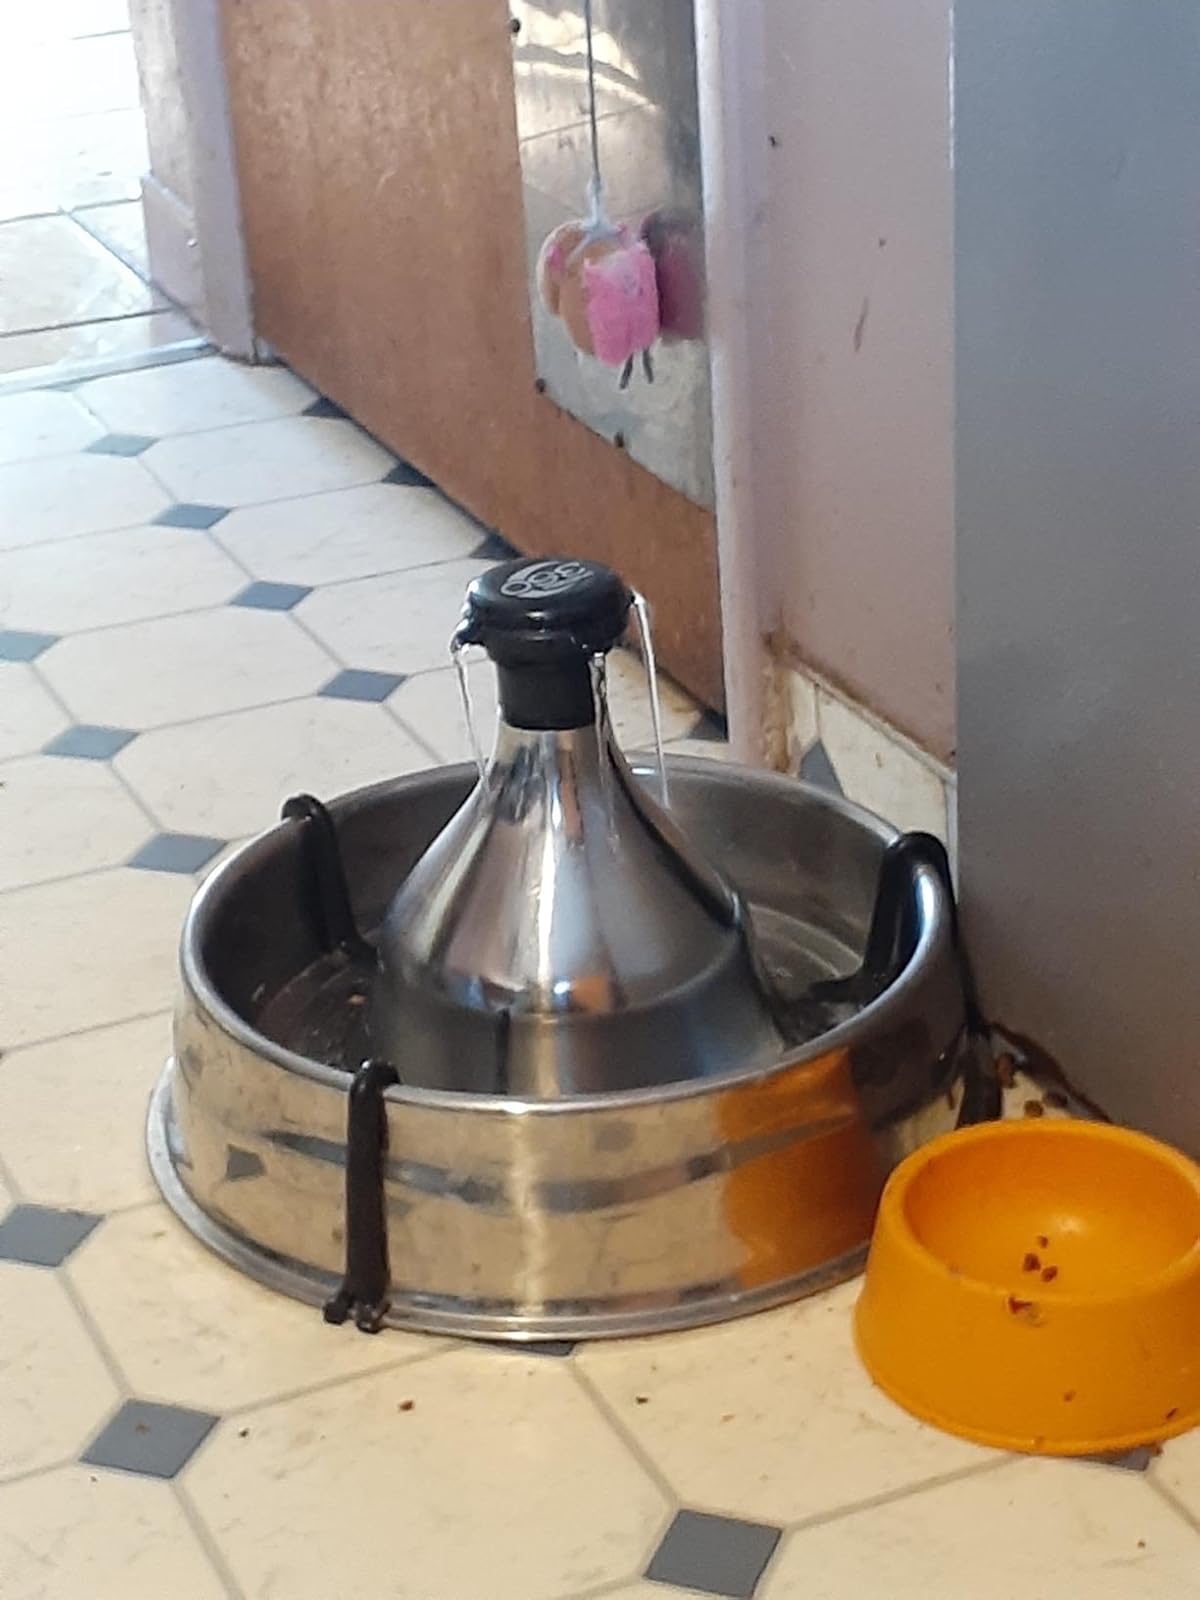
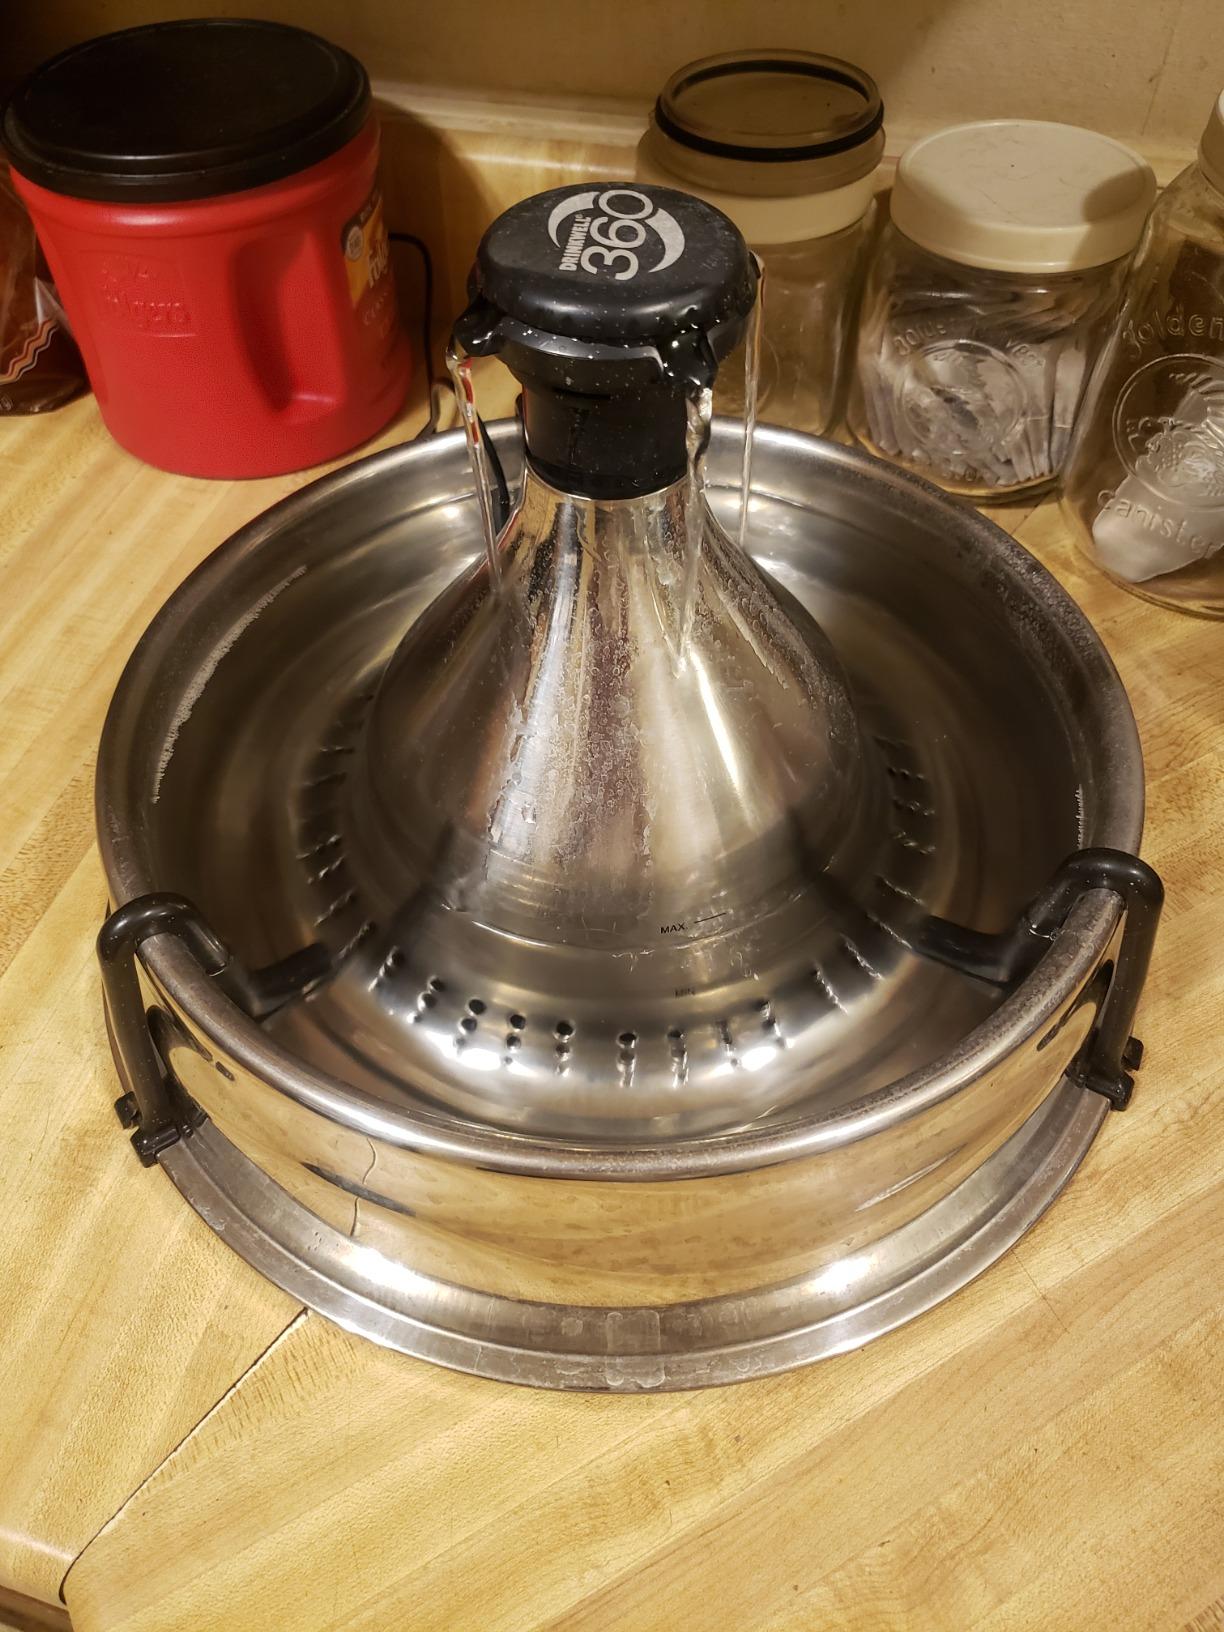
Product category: items_bowl
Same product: yes